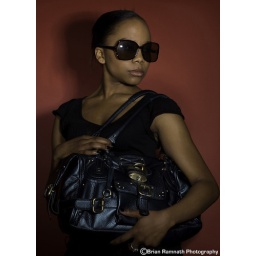
strobist: AB800 with 20 degree grid pointed at face and AB800 bare bulb with barndoors just below it.